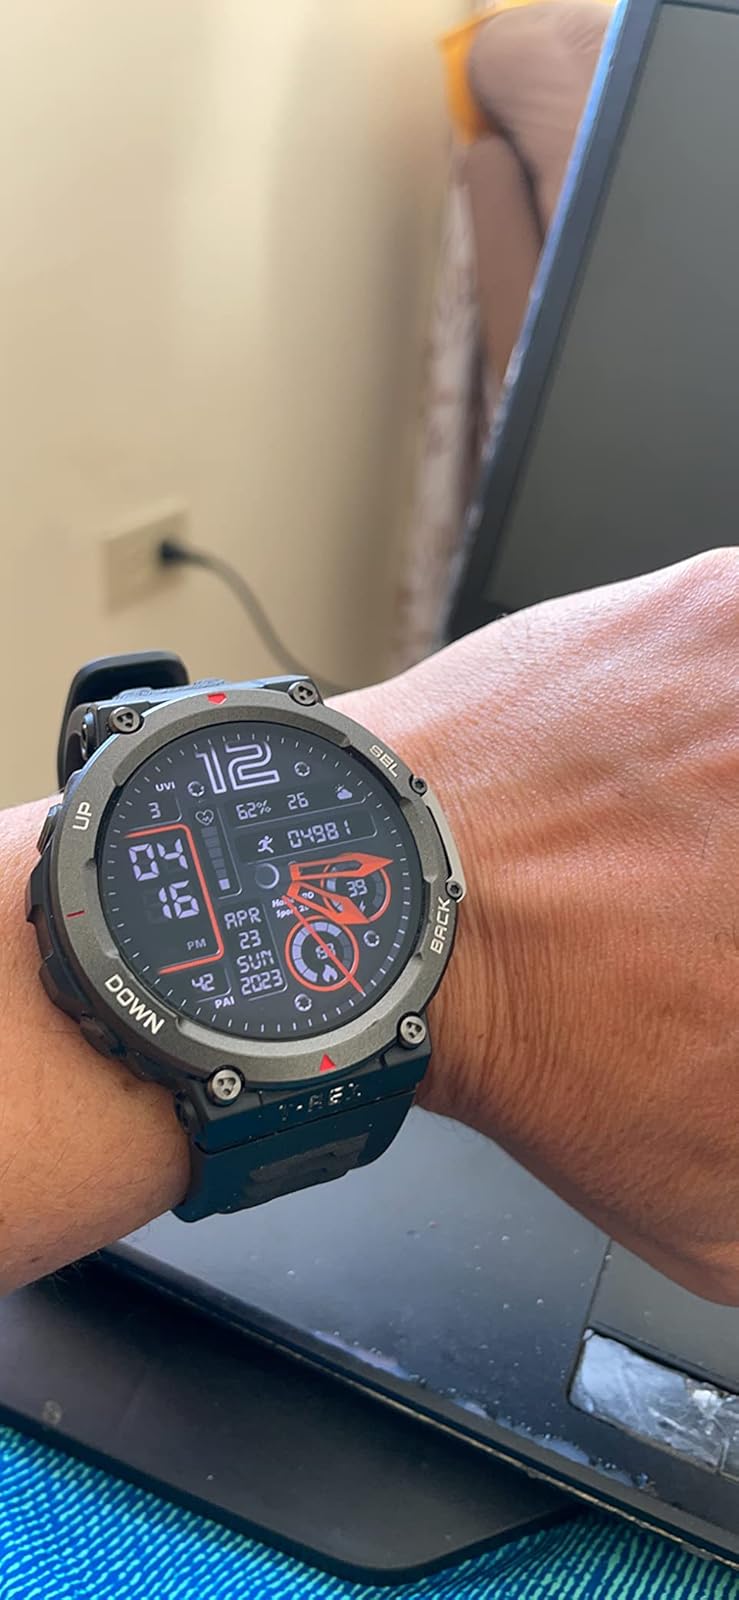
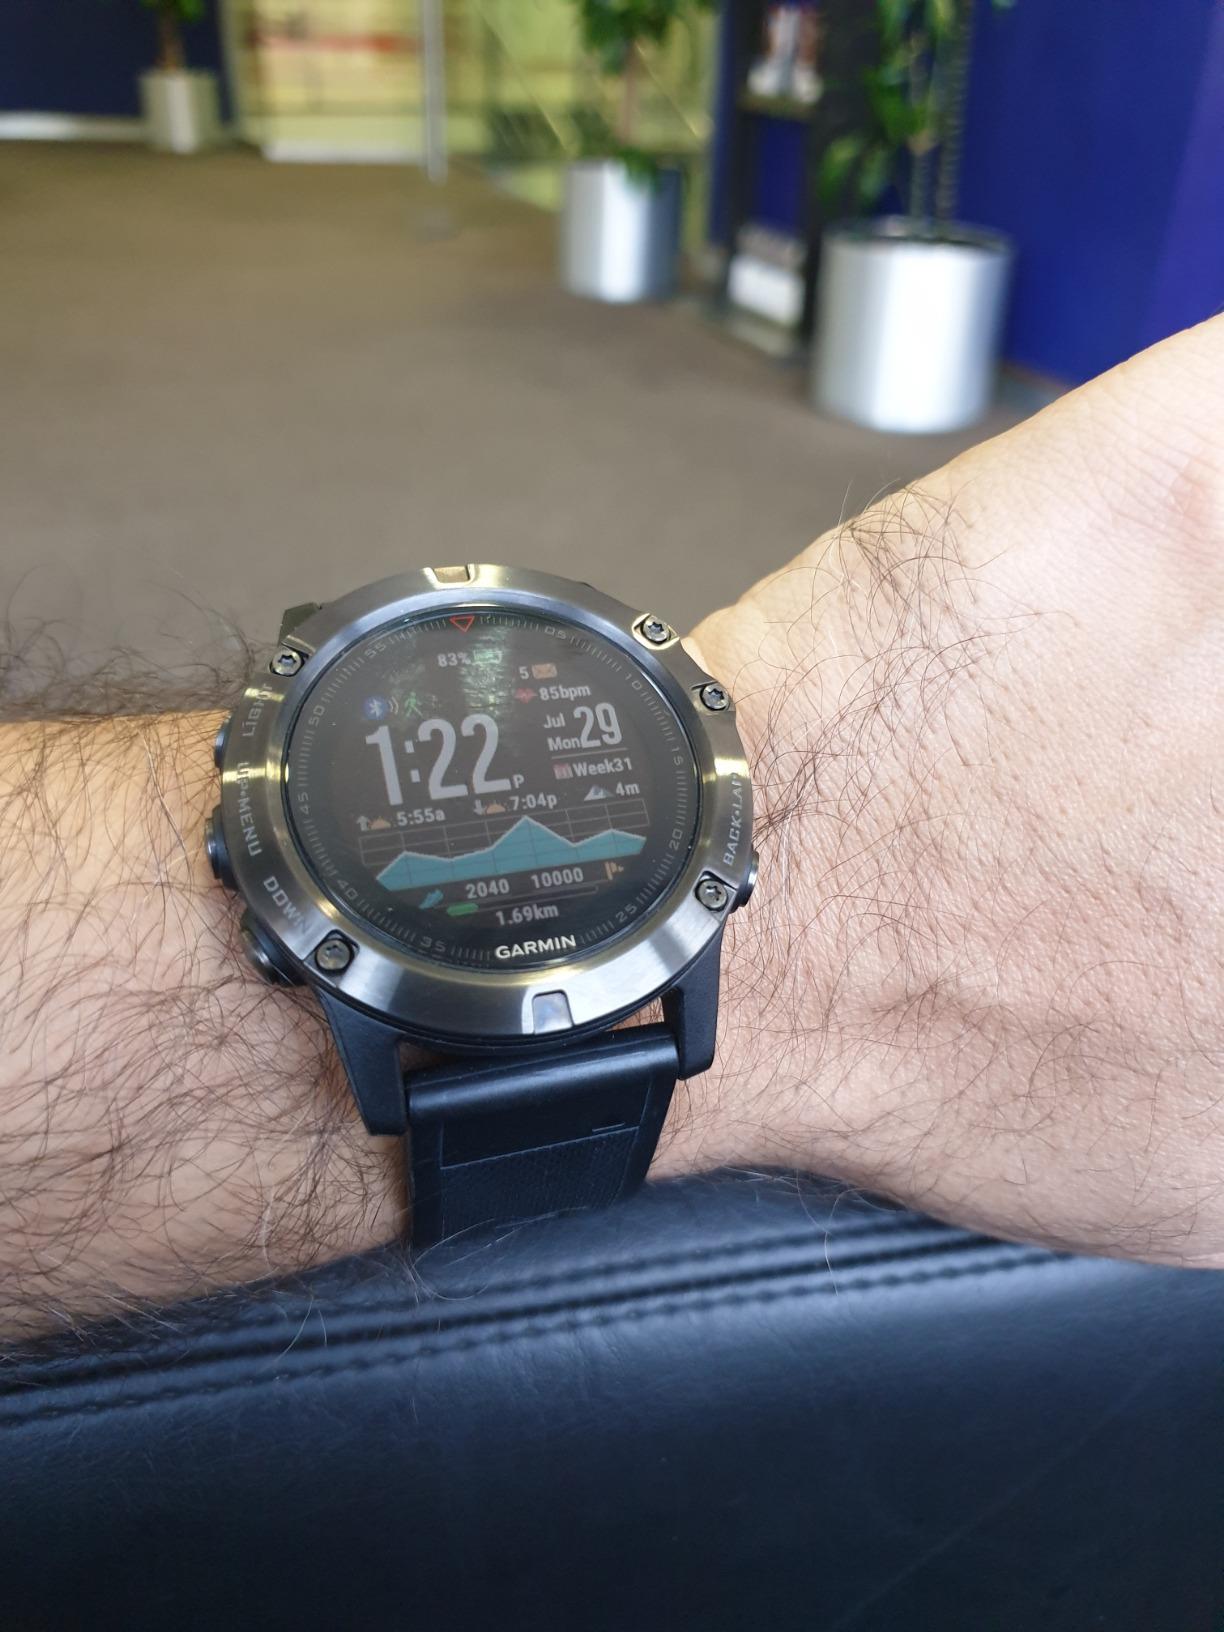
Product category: smartwatch
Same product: no